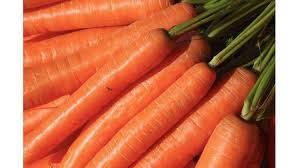
Waste category: biological